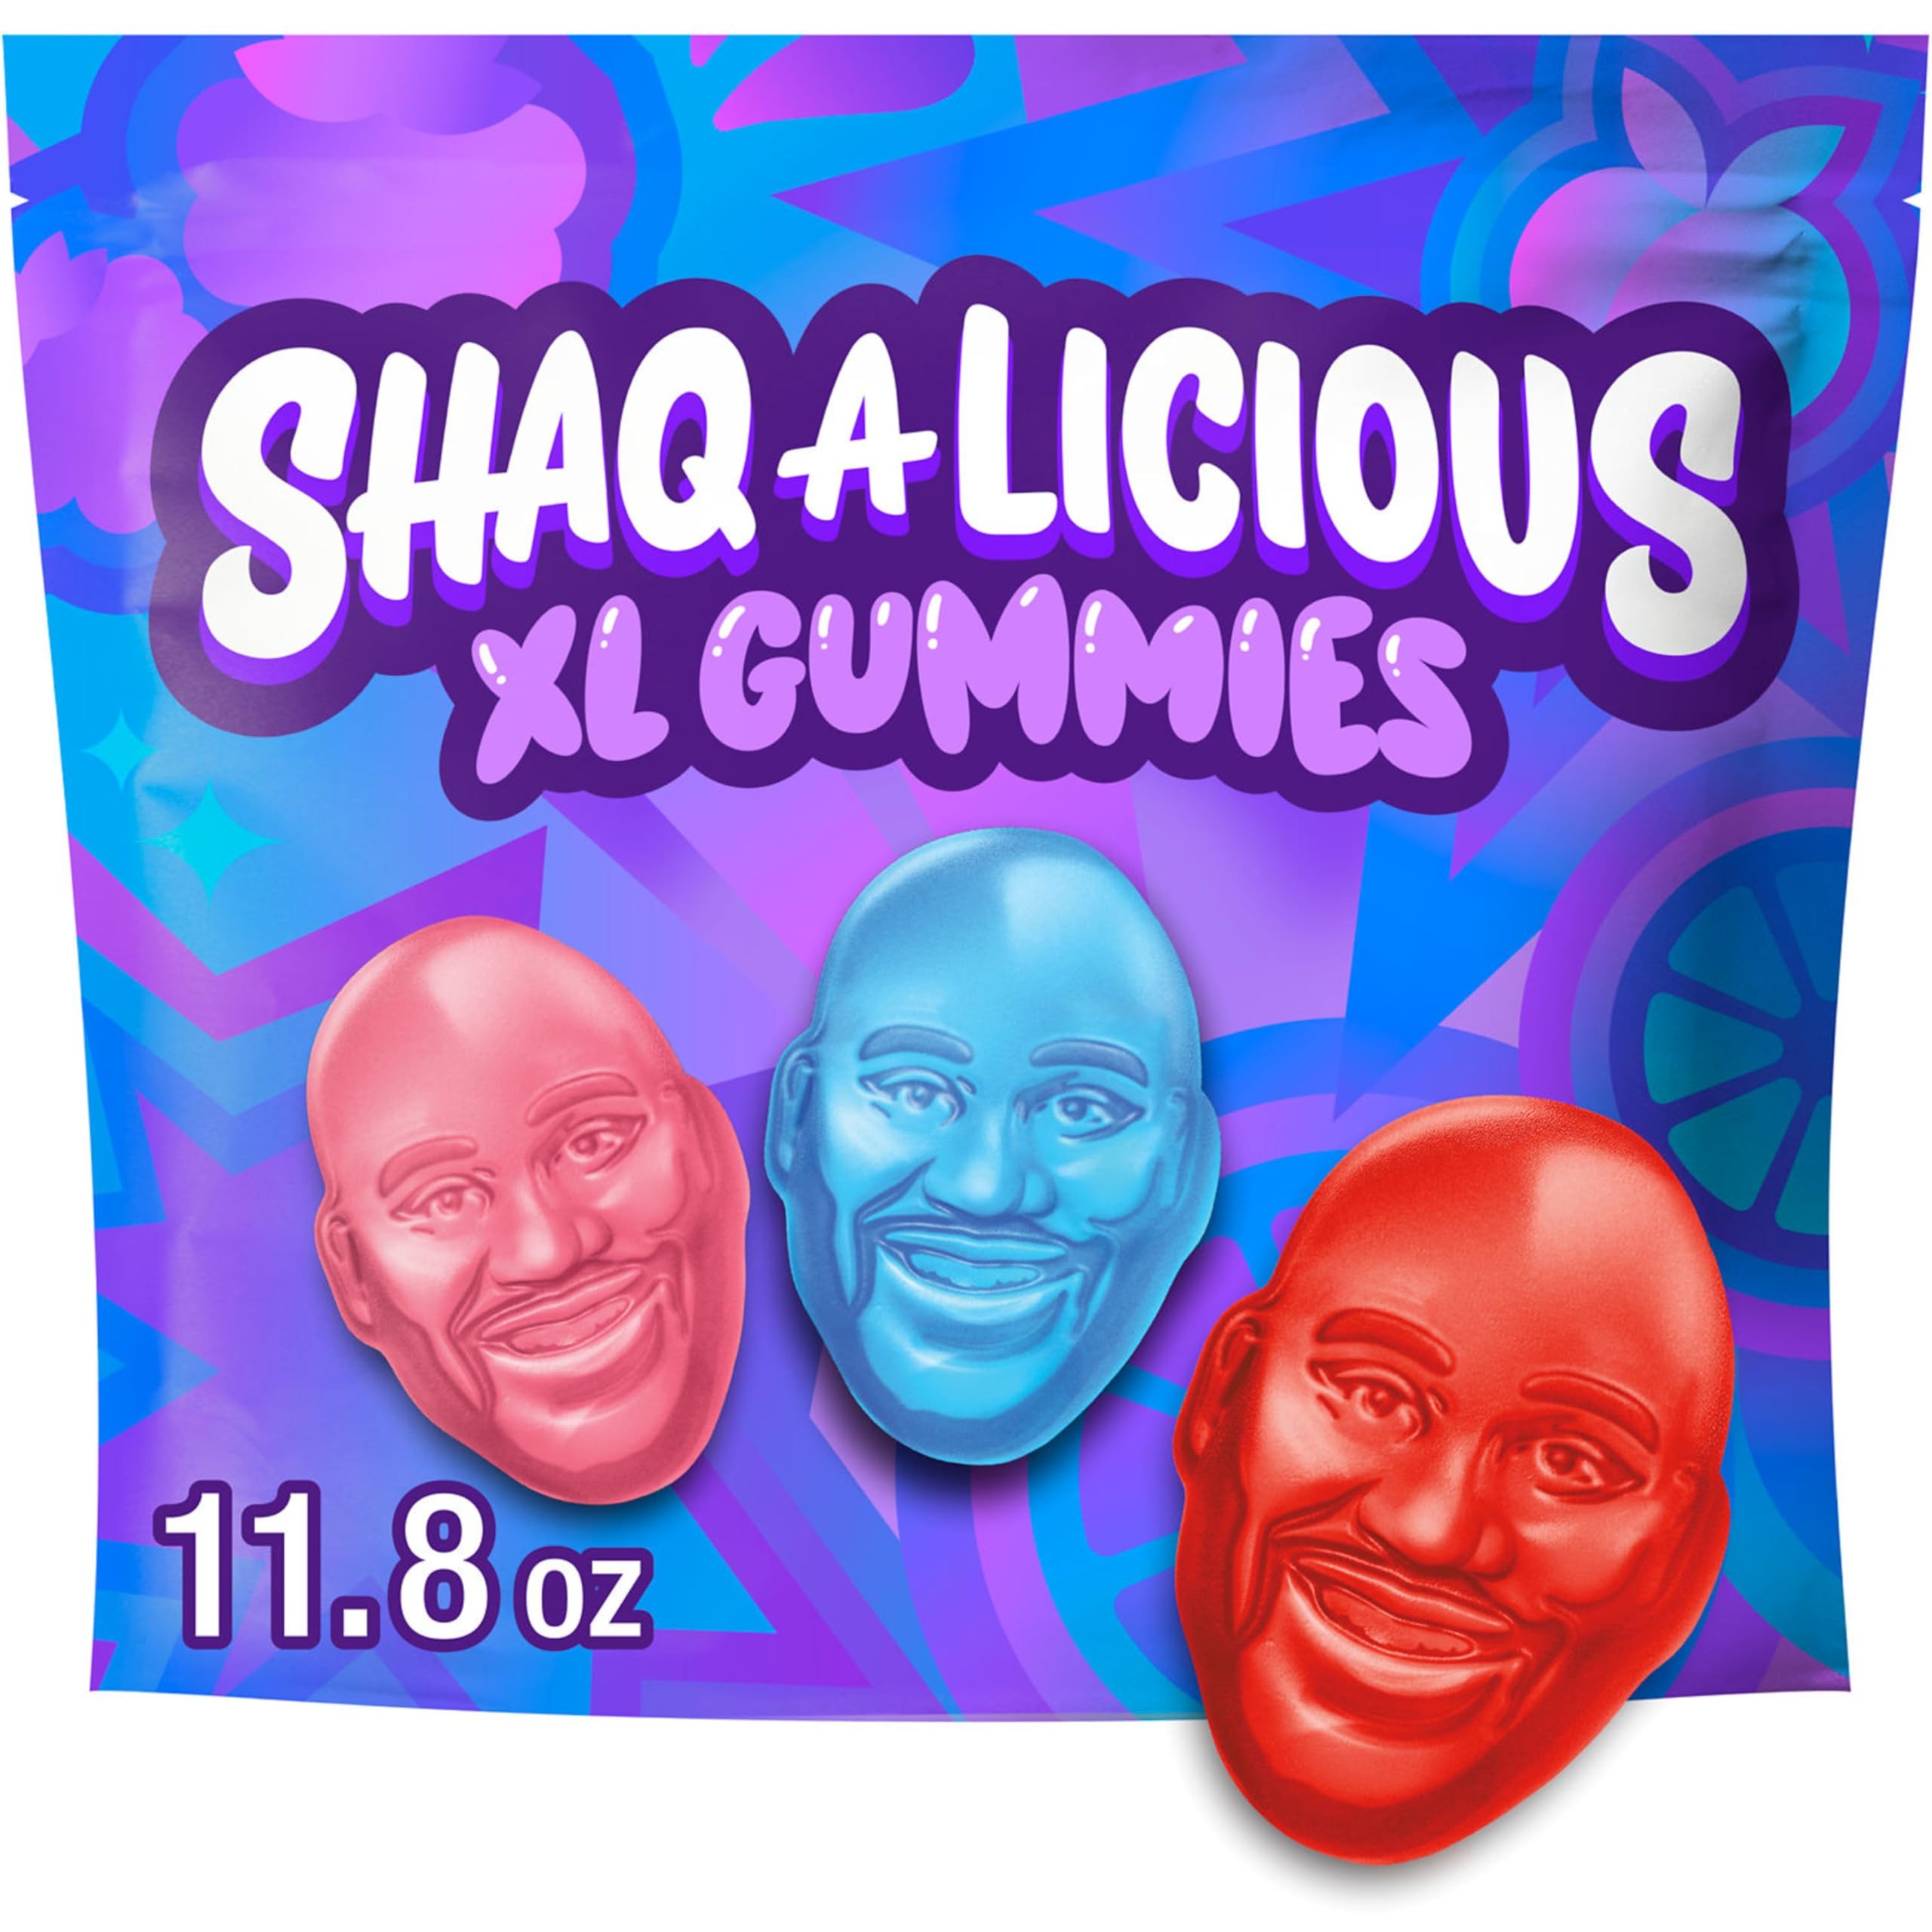
Item Name: SHAQ-A-LICIOUS XL GUMMIES Original Flavor Chewy, Candy Bag, 11.8 oz
Bullet Point 1: Contains one (1) 11.8-ounce bag of SHAQ-A-LICIOUS XL Gummies Original Flavor Chewy Candy
Bullet Point 2: Peach, orange and berry punch flavored treats that provide long-lasting goodness for movie nights, sporting events and everyday snacking needs
Bullet Point 3: Featuring Shaquille's smiling face, each XL gummy candy is larger than the average size gummy, packing extra fun in every bite
Bullet Point 4: Share SHAQ-A-LICIOUS XL Gummies candy with your study group, open a bag while playing video games and fill party dessert trays with a snack everyone will enjoy
Bullet Point 5: Experience a burst of XL fruit flavor no matter the occasion, from everyday moments to your Valentine's Day, Easter, Halloween and Christmas celebrations
Value: 11.8
Unit: Ounce

Price: 4.19